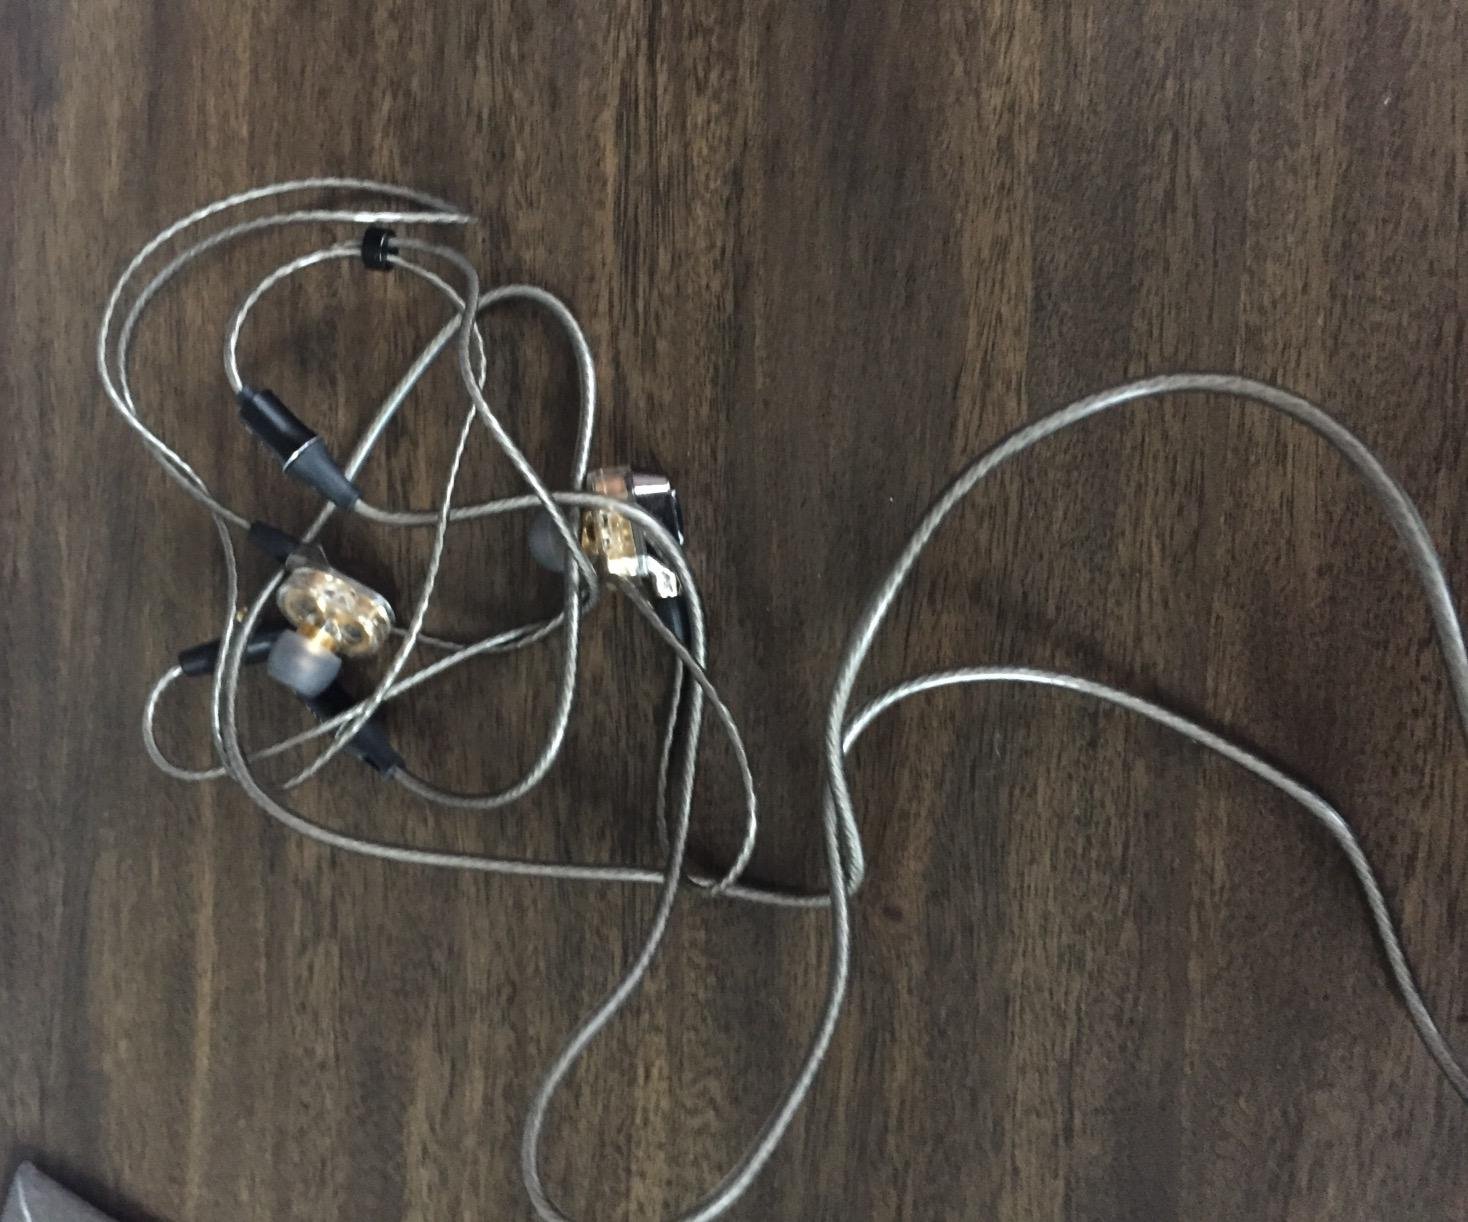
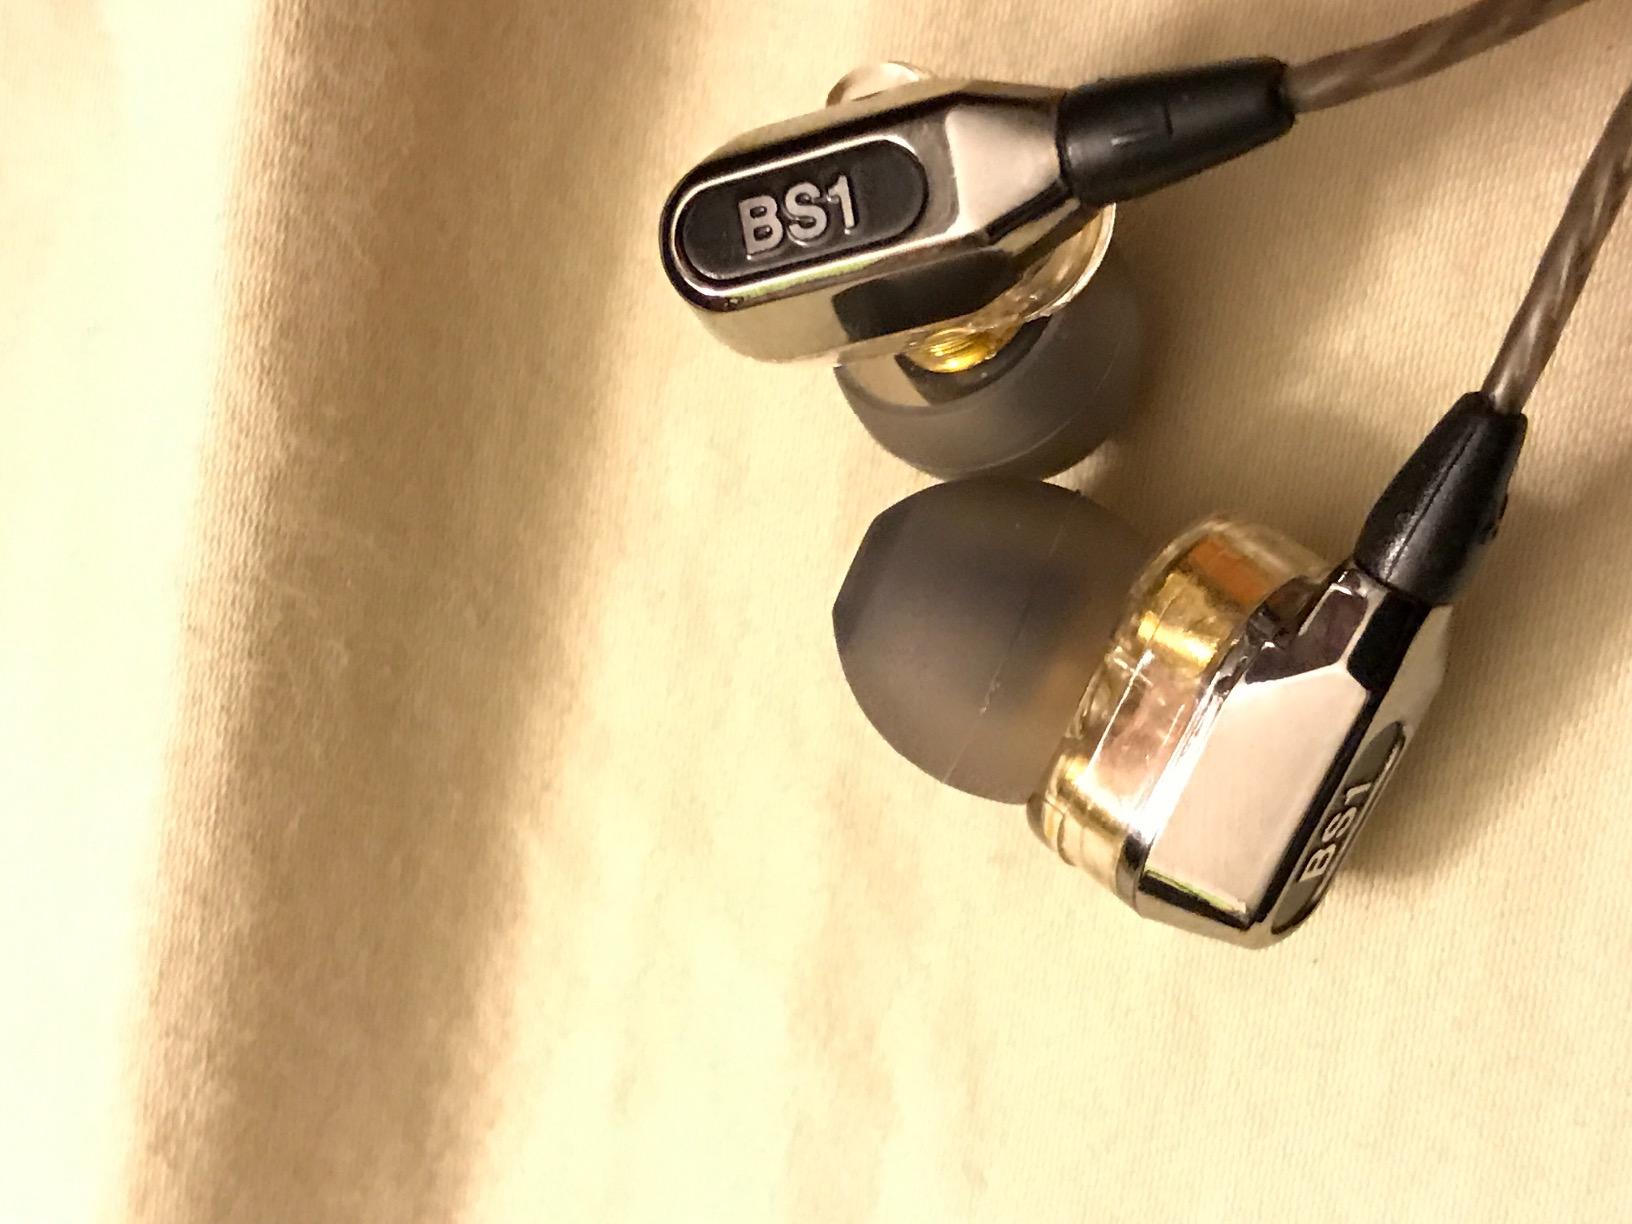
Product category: headphones
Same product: yes